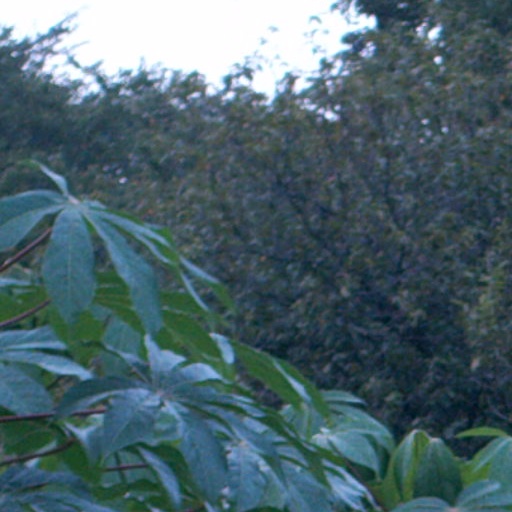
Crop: cassava